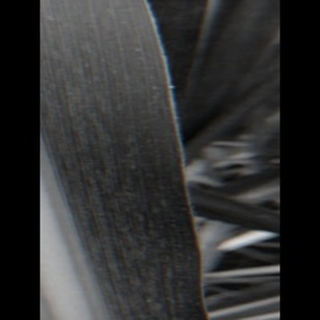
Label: sugarcane_mosaic